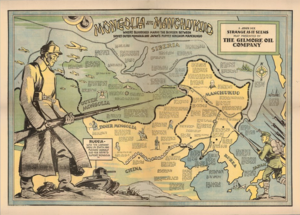
Une série de conflits frontaliers soviéto-japonais, sans déclaration de guerre formelle, se déroule entre 1932 et 1945.